Electric Citizen

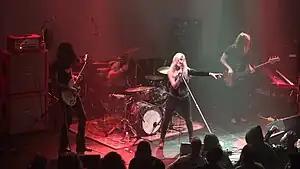
Electric Citizen performing live. Left to right: Ross Dolan, Nate Wagner, Laura Dolan, Nick Vogelpohl.

Electric Citizen are an American rock band from Cincinnati, Ohio, formed in 2012. The group's lineup consists of Laura Dolan (vocals), Ross Dolan (guitar), Nick Vogelpohl (bass, keyboards), and Nate Wagner (drums).